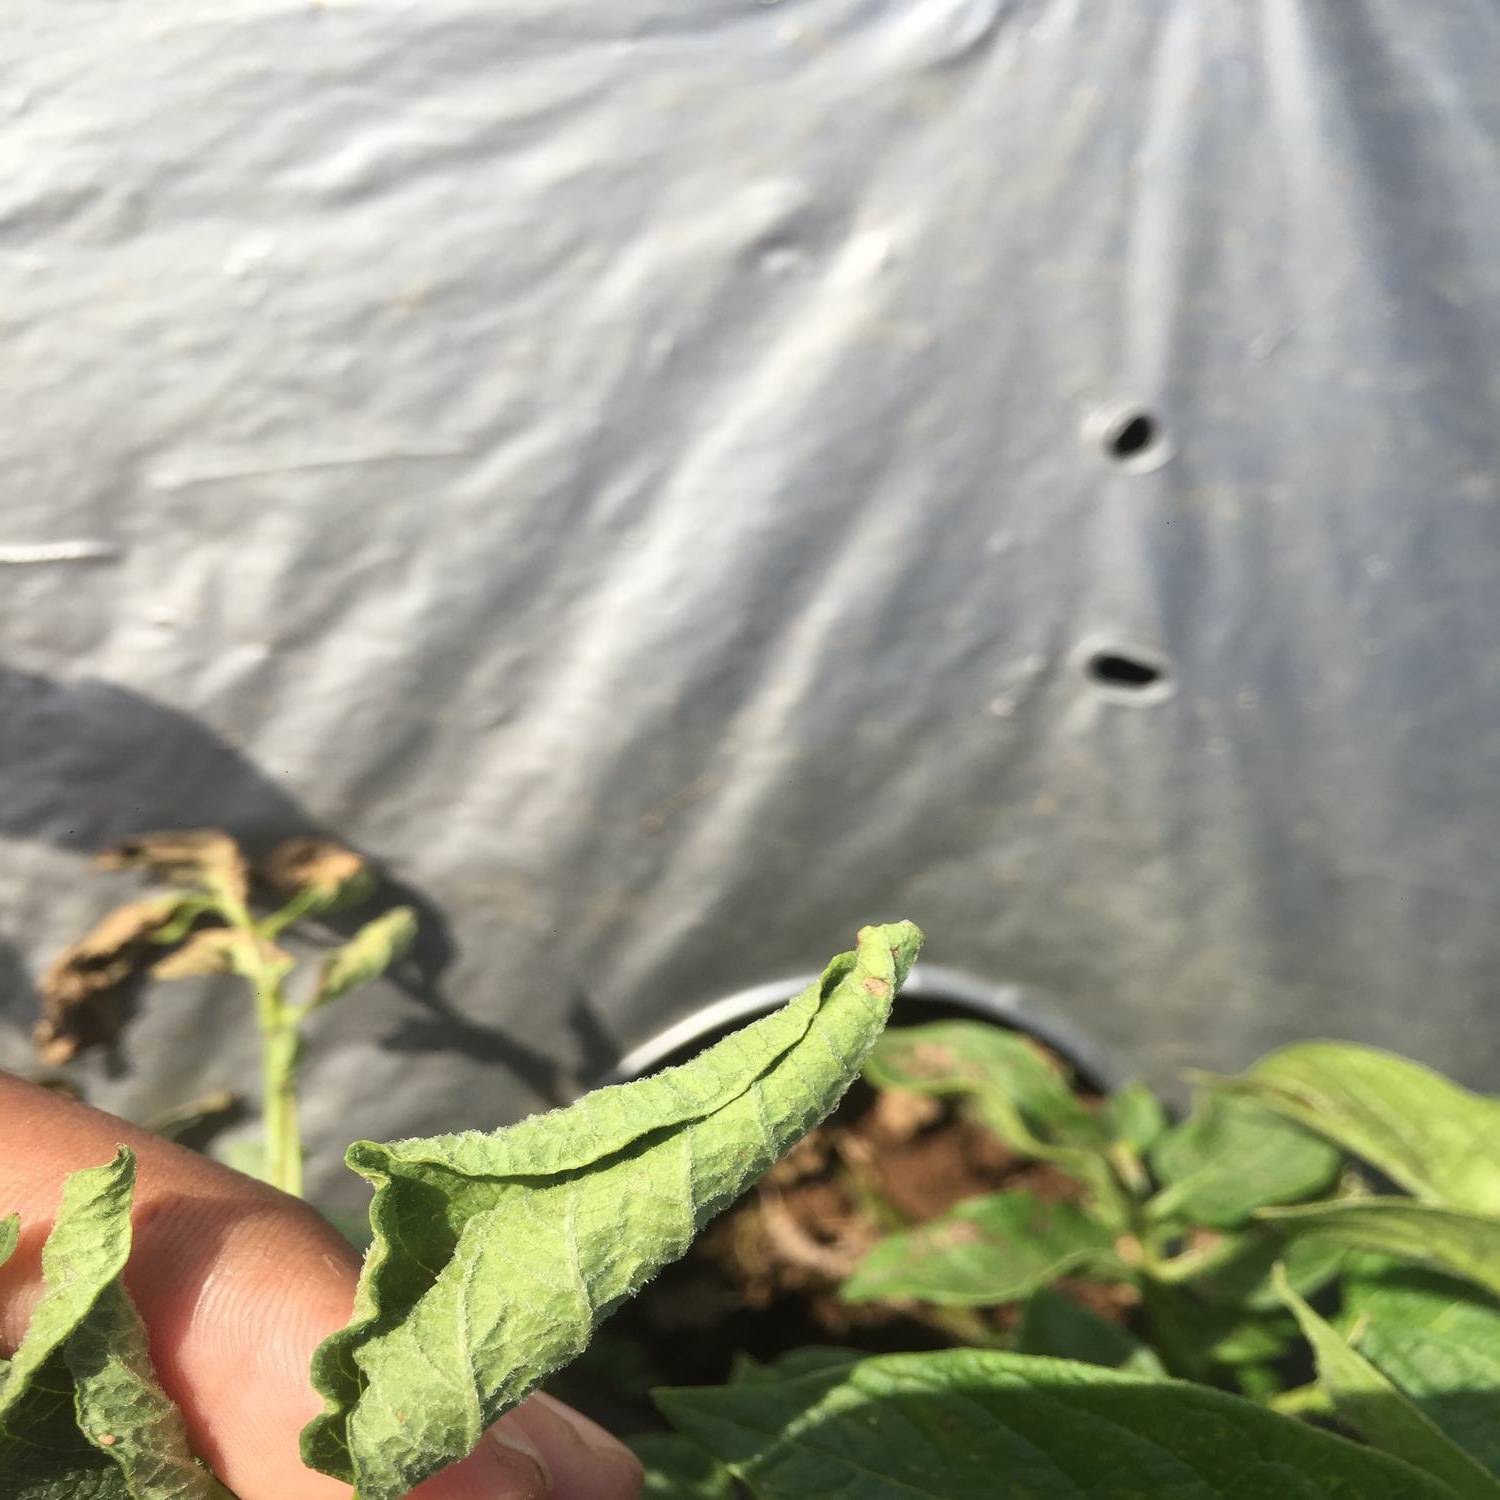
Etiqueta: Pudricion_Parda